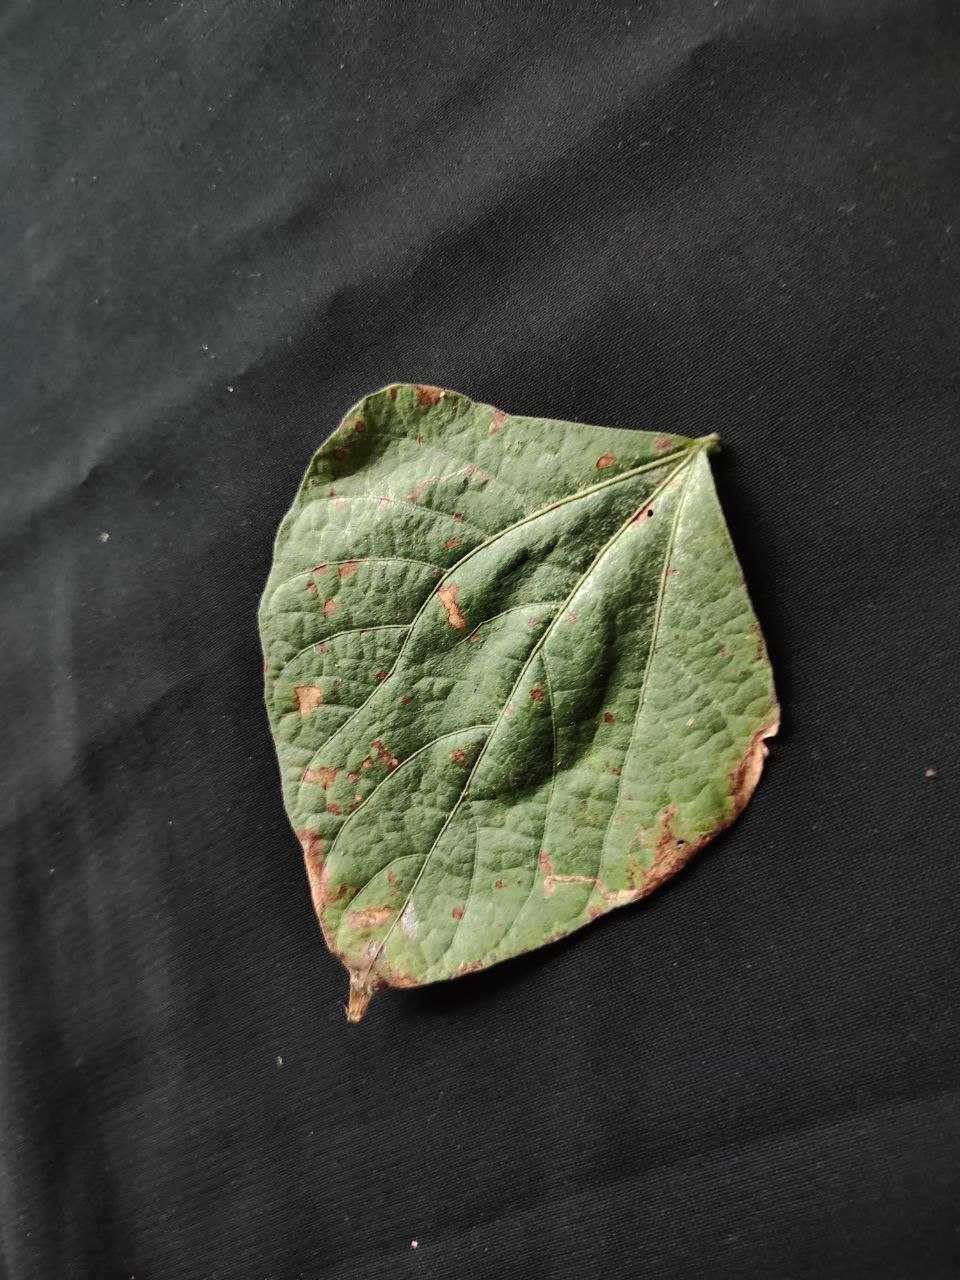
Crop: bean
Leaf condition: Rust